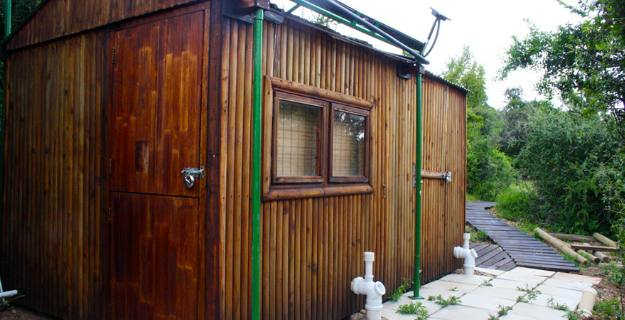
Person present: No